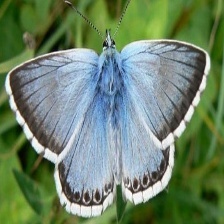
Species: CHALK HILL BLUE
Butterfly family (ImageNet category): lycaenid_butterfly